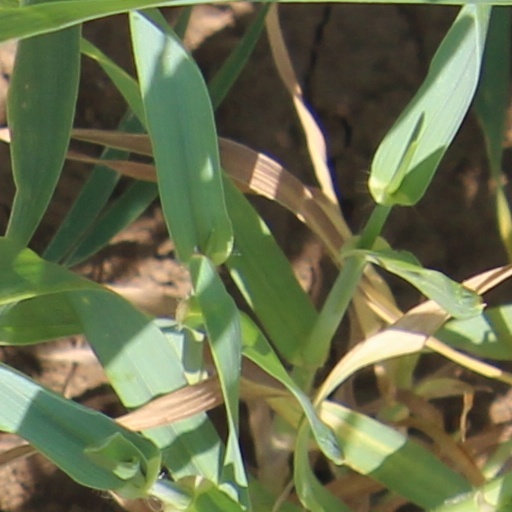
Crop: wheat